Describe the emotion expressed in this image:  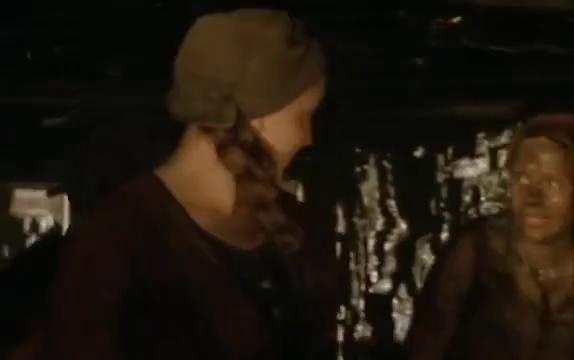
This person displays Pain, valence and arousal with low intensity.